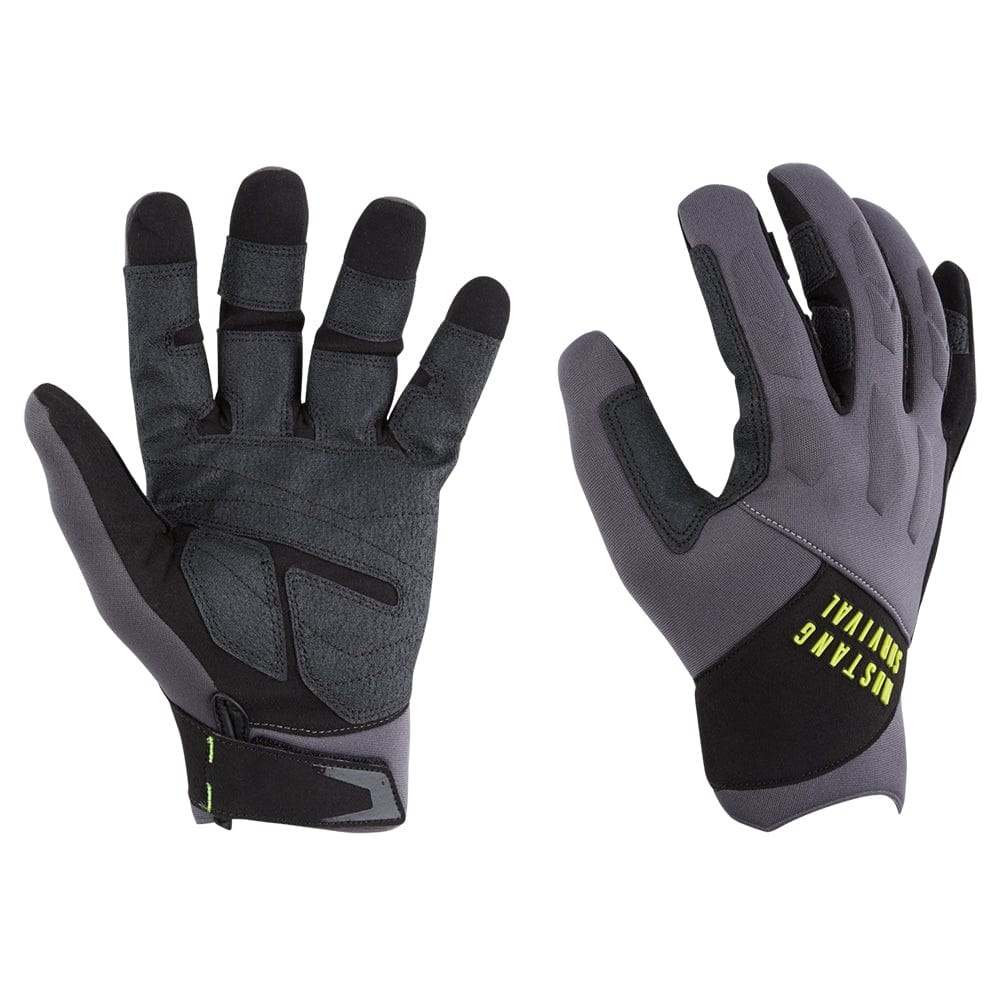
Mustang EP 3250 Full Finger Gloves M Gray-Black #MA600502-262-M-267
Mustang Survival MA600502-262-M-267 Fishing Gloves EP 3250 Full Finger Gloves - Grey/Black - Medium Tested in the most extreme offshore environment, these EP3250 Full Finger gloves outlast the competition. Perfect for wet work, they wick sweat and promote grip. Flexible design molds to your hands with increased wear. Features: Engineered for wet work with synthetic leather on the fingers and a silicon grip closure tucked under the wrist to avoid a snag Molded 3mm neoprene on the back of the hand helps keep warmth in and water out Heavy Duty palm overlay and flexible construction that stands up to constant abrasion WARNING: This product can expose you to chemicals including ANTIMONY OXIDE (ANTIMONY TRIOXIDE),N,N-Dimethylformamide which are known to the State of California to cause cancer. For more information go to P65Warnings.ca.gov . Normalized SKU: MA600502262M267 UPC Code: 062533682061
Brand: Mustang Survival
Category: Sporting Goods > Outdoor Recreation > Boating & Water Sports > Swimming > Swim Gloves